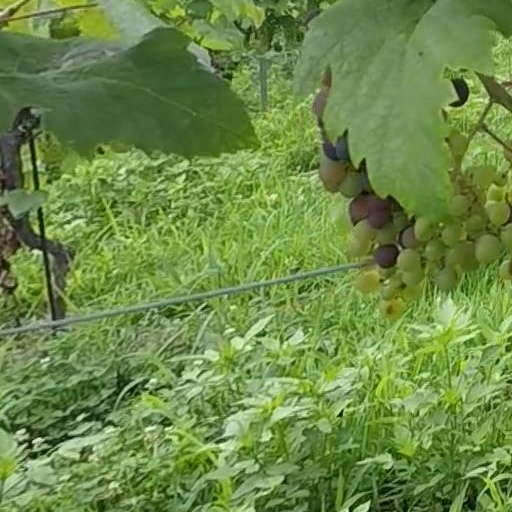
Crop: grape